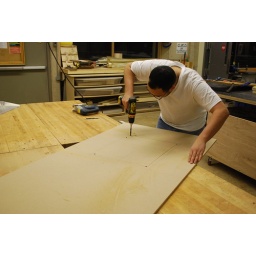
Building the walls to go around the structure &amp;amp; hole for the mirror